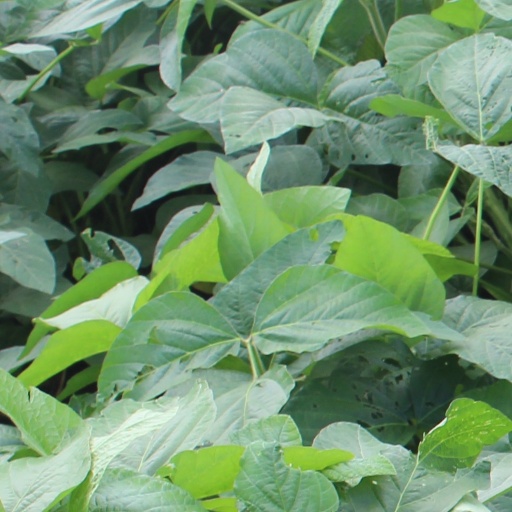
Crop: soybean